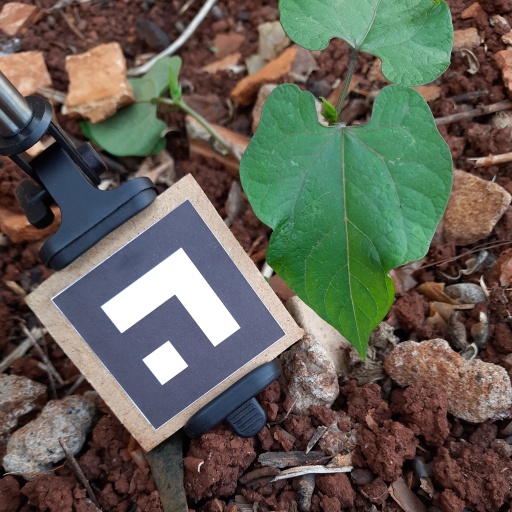
Observations: wavy surface, no eating holes, under shade, insect on surface